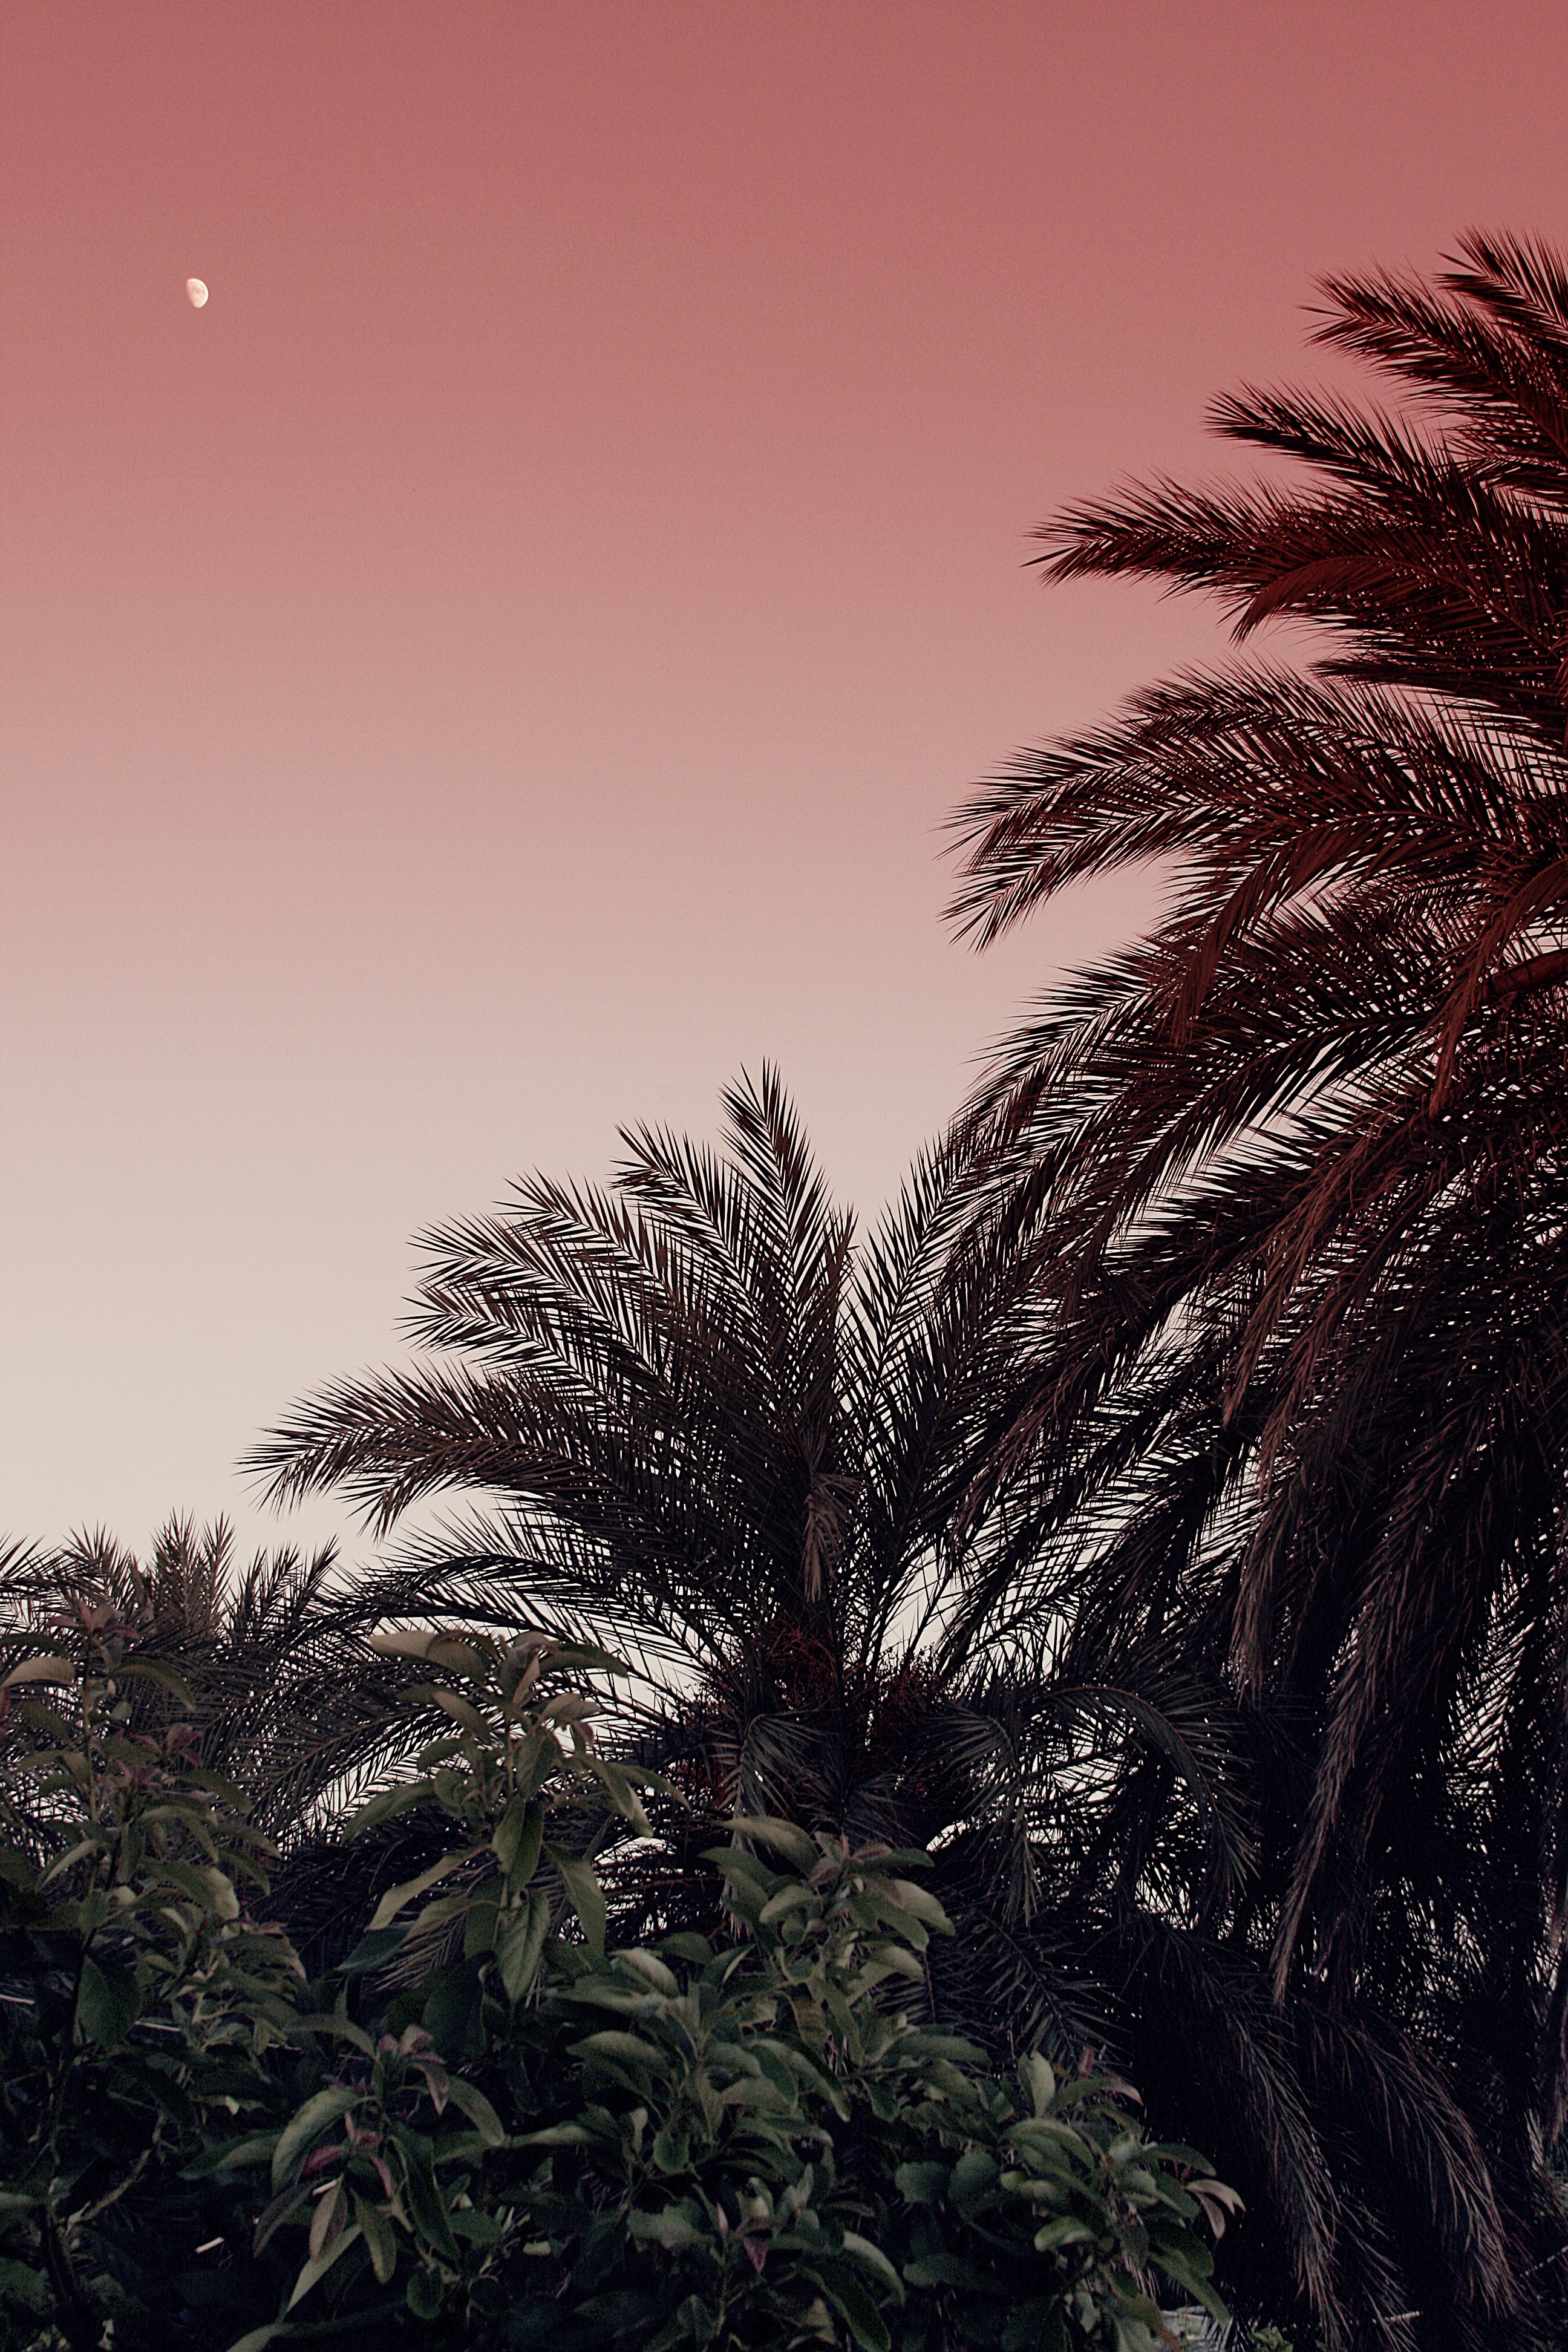
tree, nature, grass, branch, plant, sky, sunset, morning, leaf, dawn, dusk, evening, woody plant, land plant, arecales, palm family